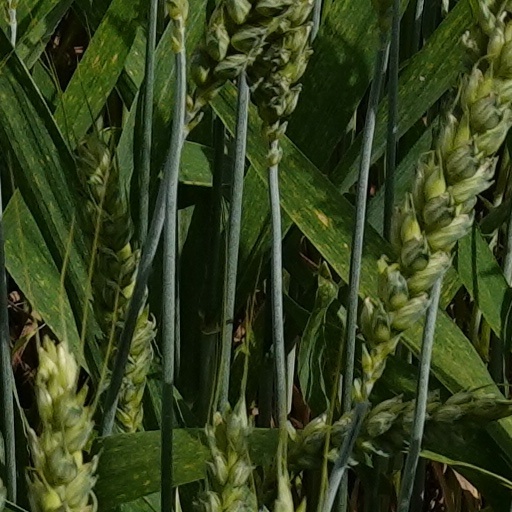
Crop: wheat